Igualada Muleteer's Museum

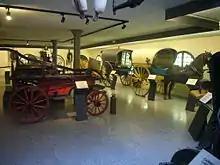
Carriages at the upper floor of the museum

The "Traginer d'Igualada" foundation was created in 1994 in Igualada with the objective of creating the Muleteer's Museum.